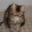
Label: cat